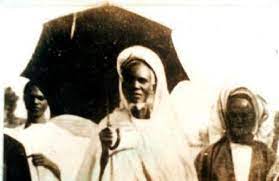
Waaw nataal bii nag nataalu El Haaji Maalik Si la moom kilifa diine la ci Senegaal ci tarixa tiijaan boo xoolee mu ngi yor ab parisol takk kaala gu weex yor grand mbubbu bu weex ak menton bu weex am ñu mu dendal ci ndey-joor geek càmmooñ gi.